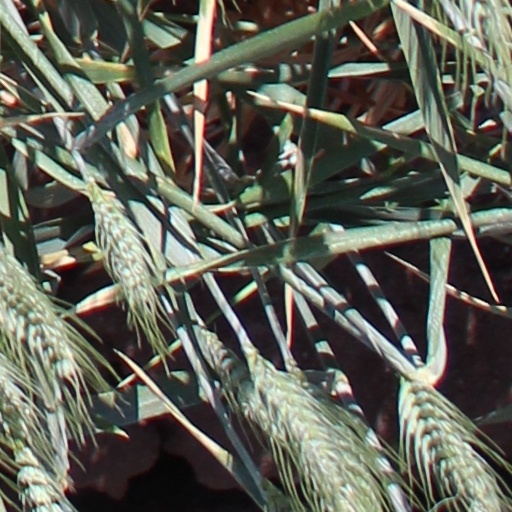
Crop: wheat